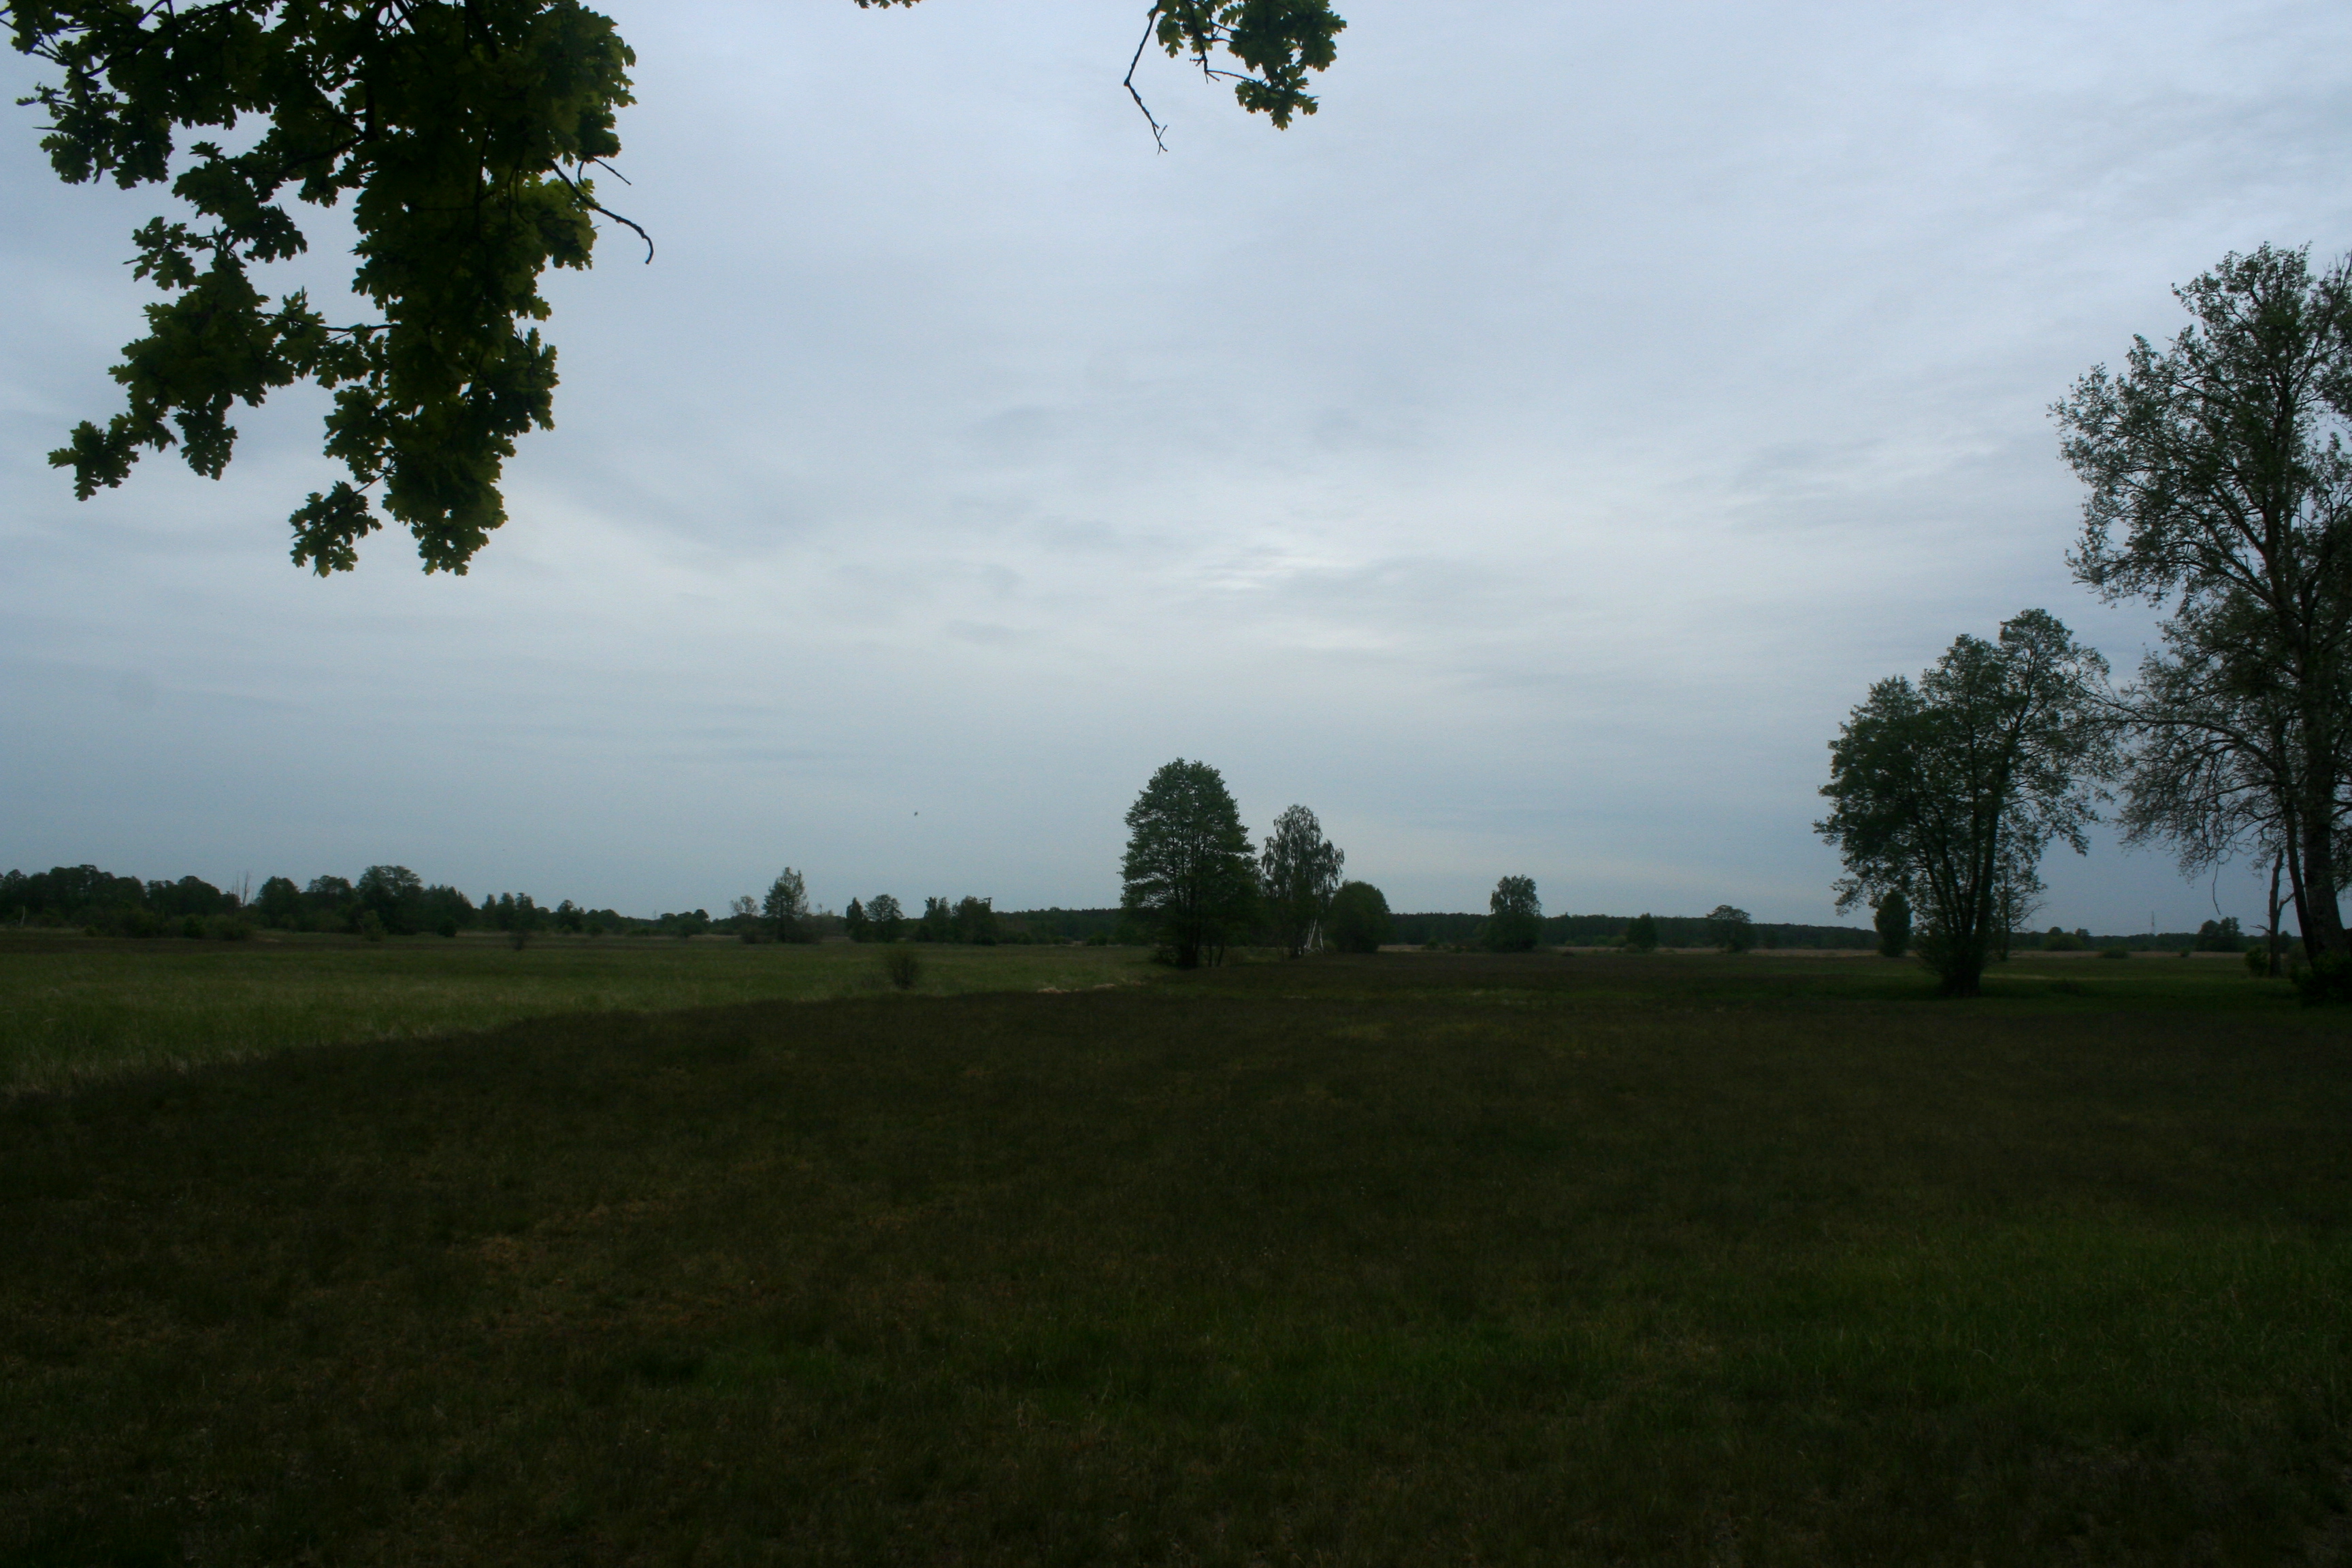
village, trees, meadow, field, forest, sky, natural landscape, tree, atmospheric phenomenon, natural environment, pasture, green, grassland, cloud, land lot, grass, morning, rural area, plain, horizon, woody plant, farm, landscape, hill, plant, photography, savanna, evening, prairie, meteorological phenomenon